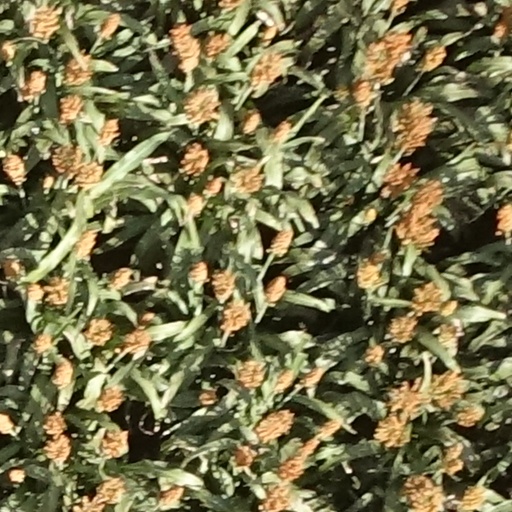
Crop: sorghum